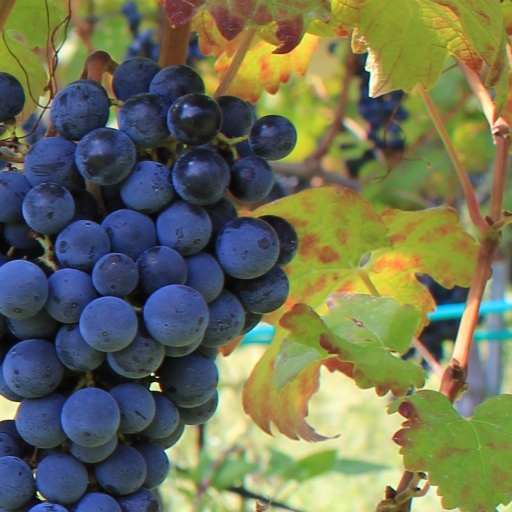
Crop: grape